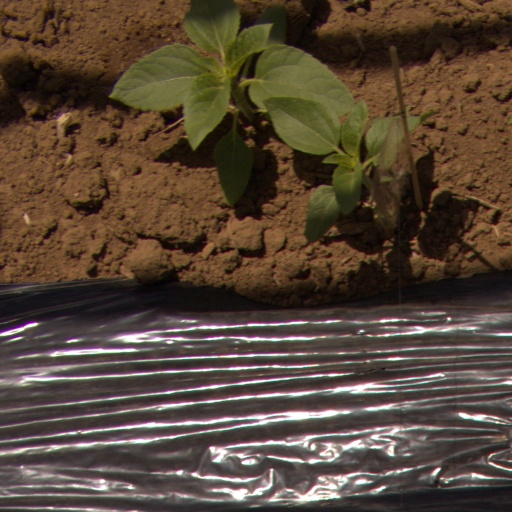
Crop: Jerusalem artichoke